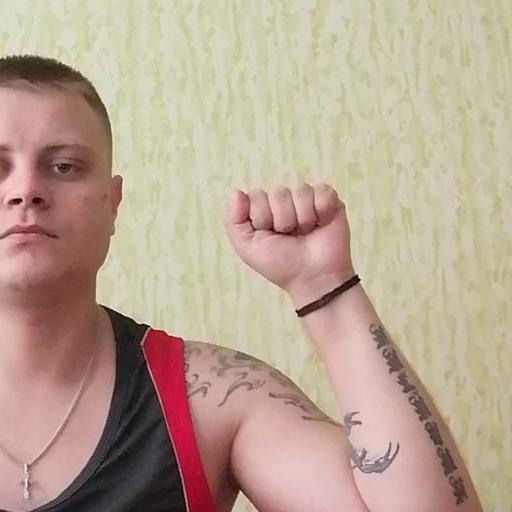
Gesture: fist